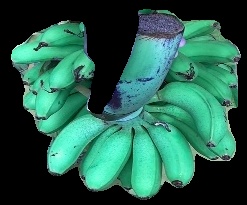
Variety: rasbale
Grade: grade1